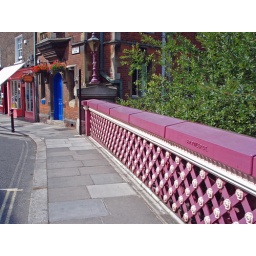
Up the College end of Eton High Street, this rather charming pink bridge over a small stream